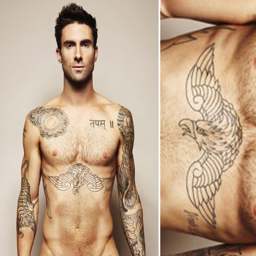
artist has numerous tattoos on his arms and torso , but perhaps one of the largest is the eagle that spans across his chest .